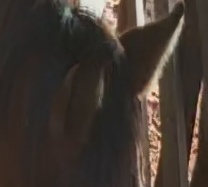
Face region: ears (position_of_ears)
Pain indicator: not_present